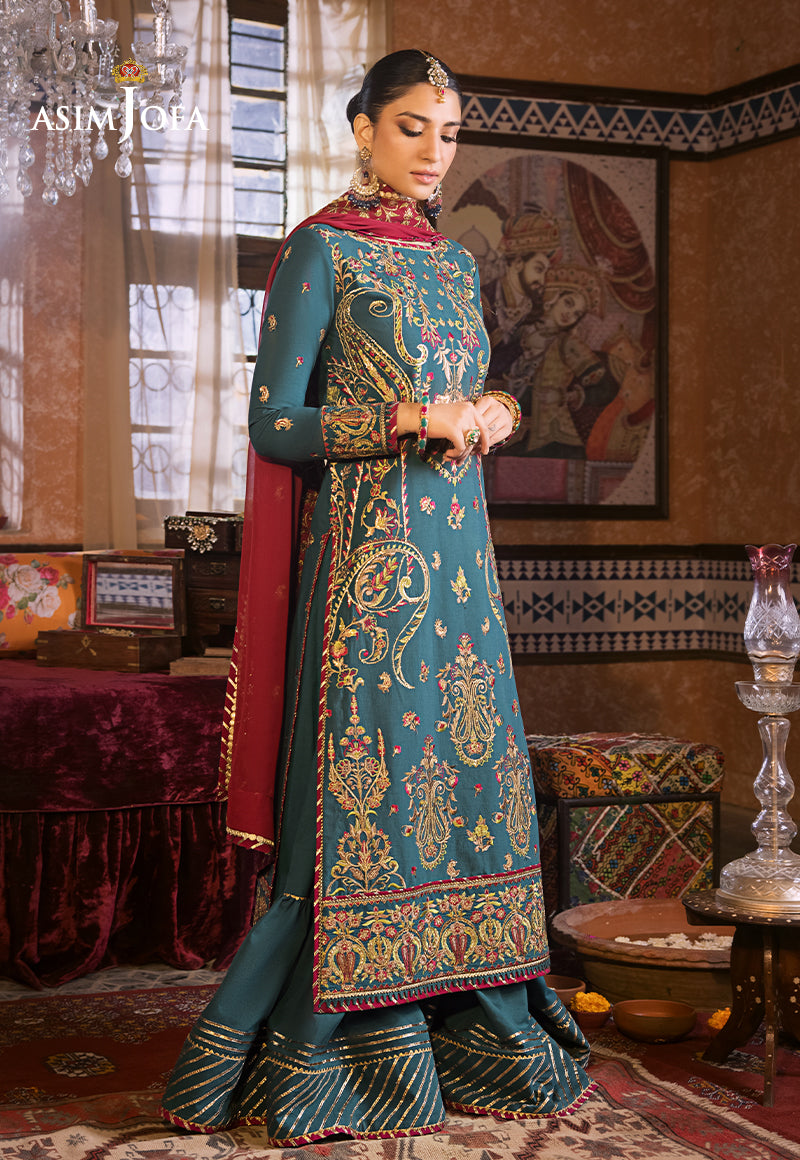
teal embroidered salwar suit